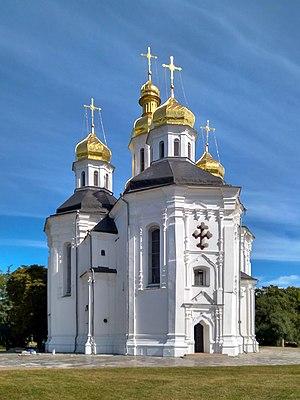
L'église Sainte-Catherine est une église orthodoxe de Tchernihiv qui est aujourd'hui un monument national protégé. Elle a été construite au tournant des XVIIᵉ et XVIIIᵉ siècles. C'est un exemple remarquable de l'architecture de style baroque ukrainien de la région d'Ukraine de la rive gauche du XVIIIᵉ siècle.